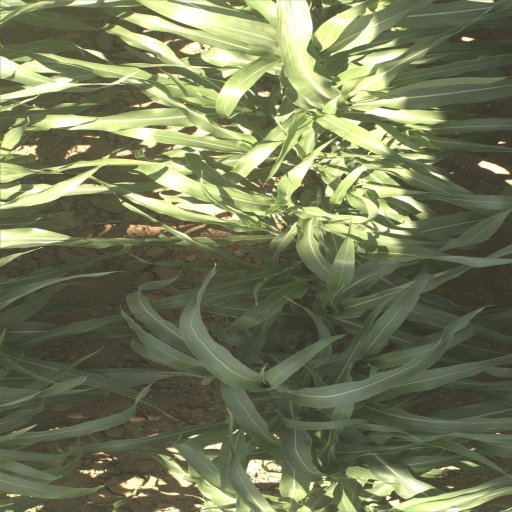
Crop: sorghum